Simone Téry

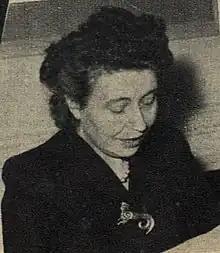
Simone Téry in 1951

Simone Téry (January 28, 1897 – December 12, 1967) was a French journalist who wrote several books and was a war correspondent. She wrote for "L'Humanité", "Vendredi", and "Regards". She reported on the Irish Civil War, interwar France, and the Spanish Civil War.